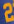
Number: 2